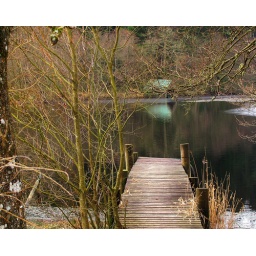
the little green boat house on the lochside at loch ard in the trossachs, scotland